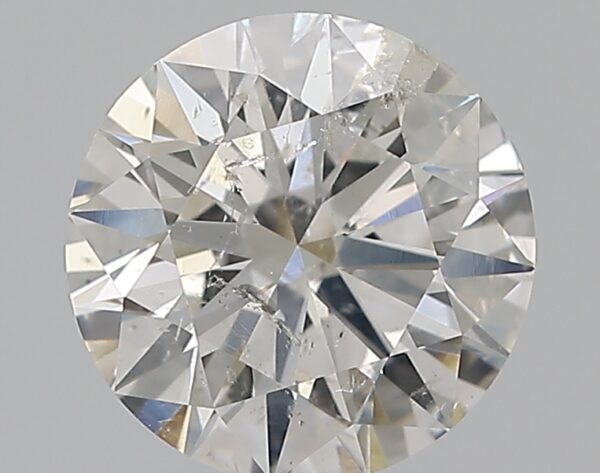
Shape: round
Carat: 1.4
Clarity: SI2
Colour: G
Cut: EX
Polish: EX
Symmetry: EX
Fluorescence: VSL
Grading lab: IGI
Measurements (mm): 7.19 x 7.14 x 4.4